Chandragupta Maurya

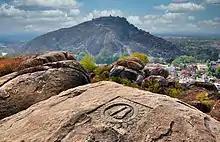
The Footprints of Chandragupta Maurya on Chandragiri Hill, where Chandragupta (the unifier of India and founder of the Maurya Dynasty) performed Sallekhana

Legends about Chanakya couple him to Chandragupta, acting as his mentor and spiritual teacher, complementing the image of a chakravartin.